The Narrows (Connelly novel)

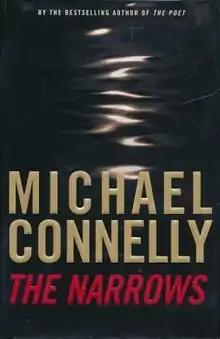
First edition

The Narrows is the 14th novel by American crime author Michael Connelly, and the tenth featuring the Los Angeles detective Hieronymus "Harry" Bosch. As Bosch crosses paths with FBI Agent Rachel Walling, the novel ties story elements left unresolved in "The Poet" and those from "Blood Work" and "A Darkness More Than Night" together into the Bosch mythos.